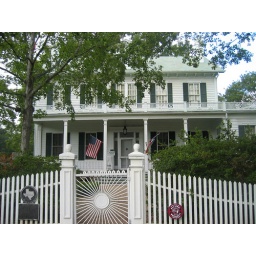
Italianate house built in the 1870s. Marshall was a prosperous railroad town and strangely enough, the Confederate capital of Missouri.